Bourbon Reforms

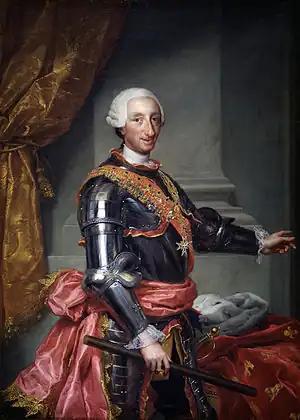
Charles III of Spain, who initiated the vigorous programs of reform.

The early reforms were aimed at improving the economic and political structure of Spain. They sought to modernize agriculture, construction of ships, and infrastructure to monitor and incite economic integration and development on a regional and national level. The Spanish were caught in an ever tightening noose of imperial rivalry abroad with the British, the French, and the Portuguese. They were all fighting for domination in the Atlantic trade. Spain's problems with its neighbor were the biggest concern, and the Spanish Bourbons made constant short-term adjustments to colonial and increasingly, continental war-making. War was inevitable as the hegemonic powers were pinned against each other in a quest for expansion. This hindered the nationalization of industries and so disrupted the class system. For example, mercury, a Spanish import, was an essential resource for extracting silver in the mining process, but the French naval blockade dramatically limited imports in Spanish America. As a result, silver plunged downward and mining slumped, which caused revenue to decrease. Ultimately, in 1805, the highland mining districts exploded in revolt. Therefore, it was not the Bourbon Reforms that failed, but rather the role of the conflicts at home that resulted in failure.